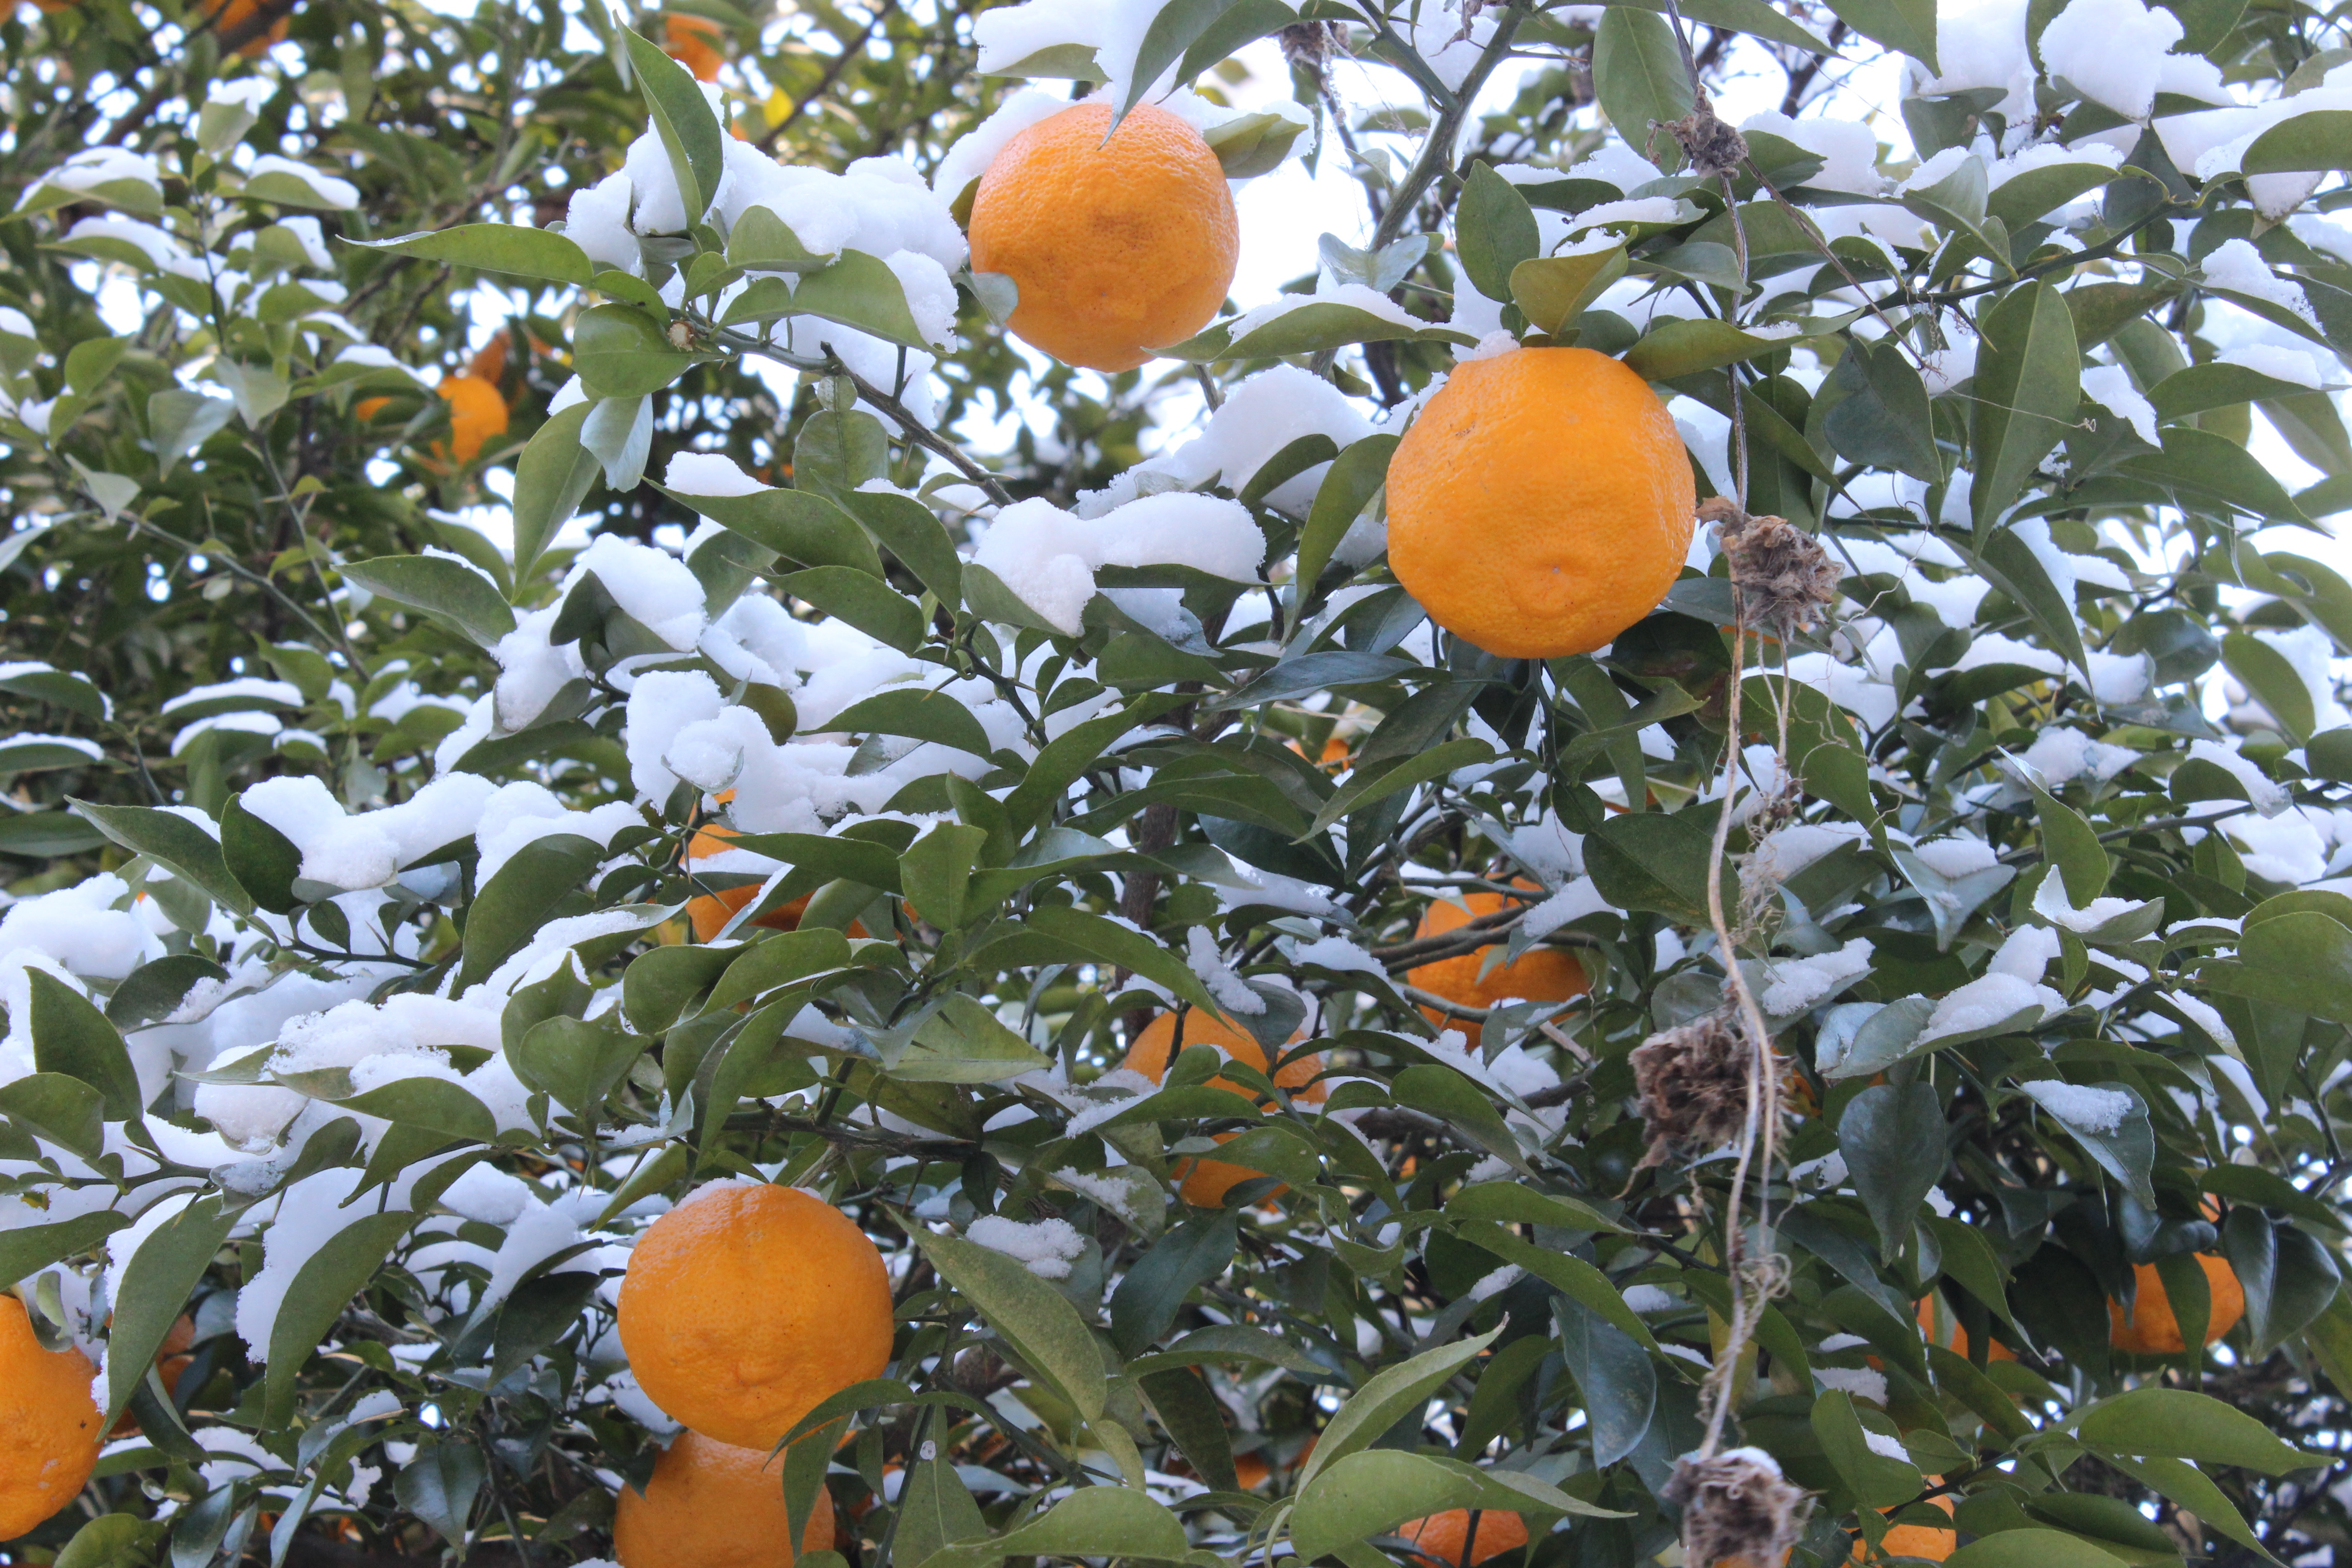
branch, snow, plant, fruit, flower, orange, food, produce, evergreen, flora, tangerine, kumquat, citron, fukushima, citrus, flowering plant, bitter orange, mandarin orange, land plant, yuzu, calamondin, mount shinobu